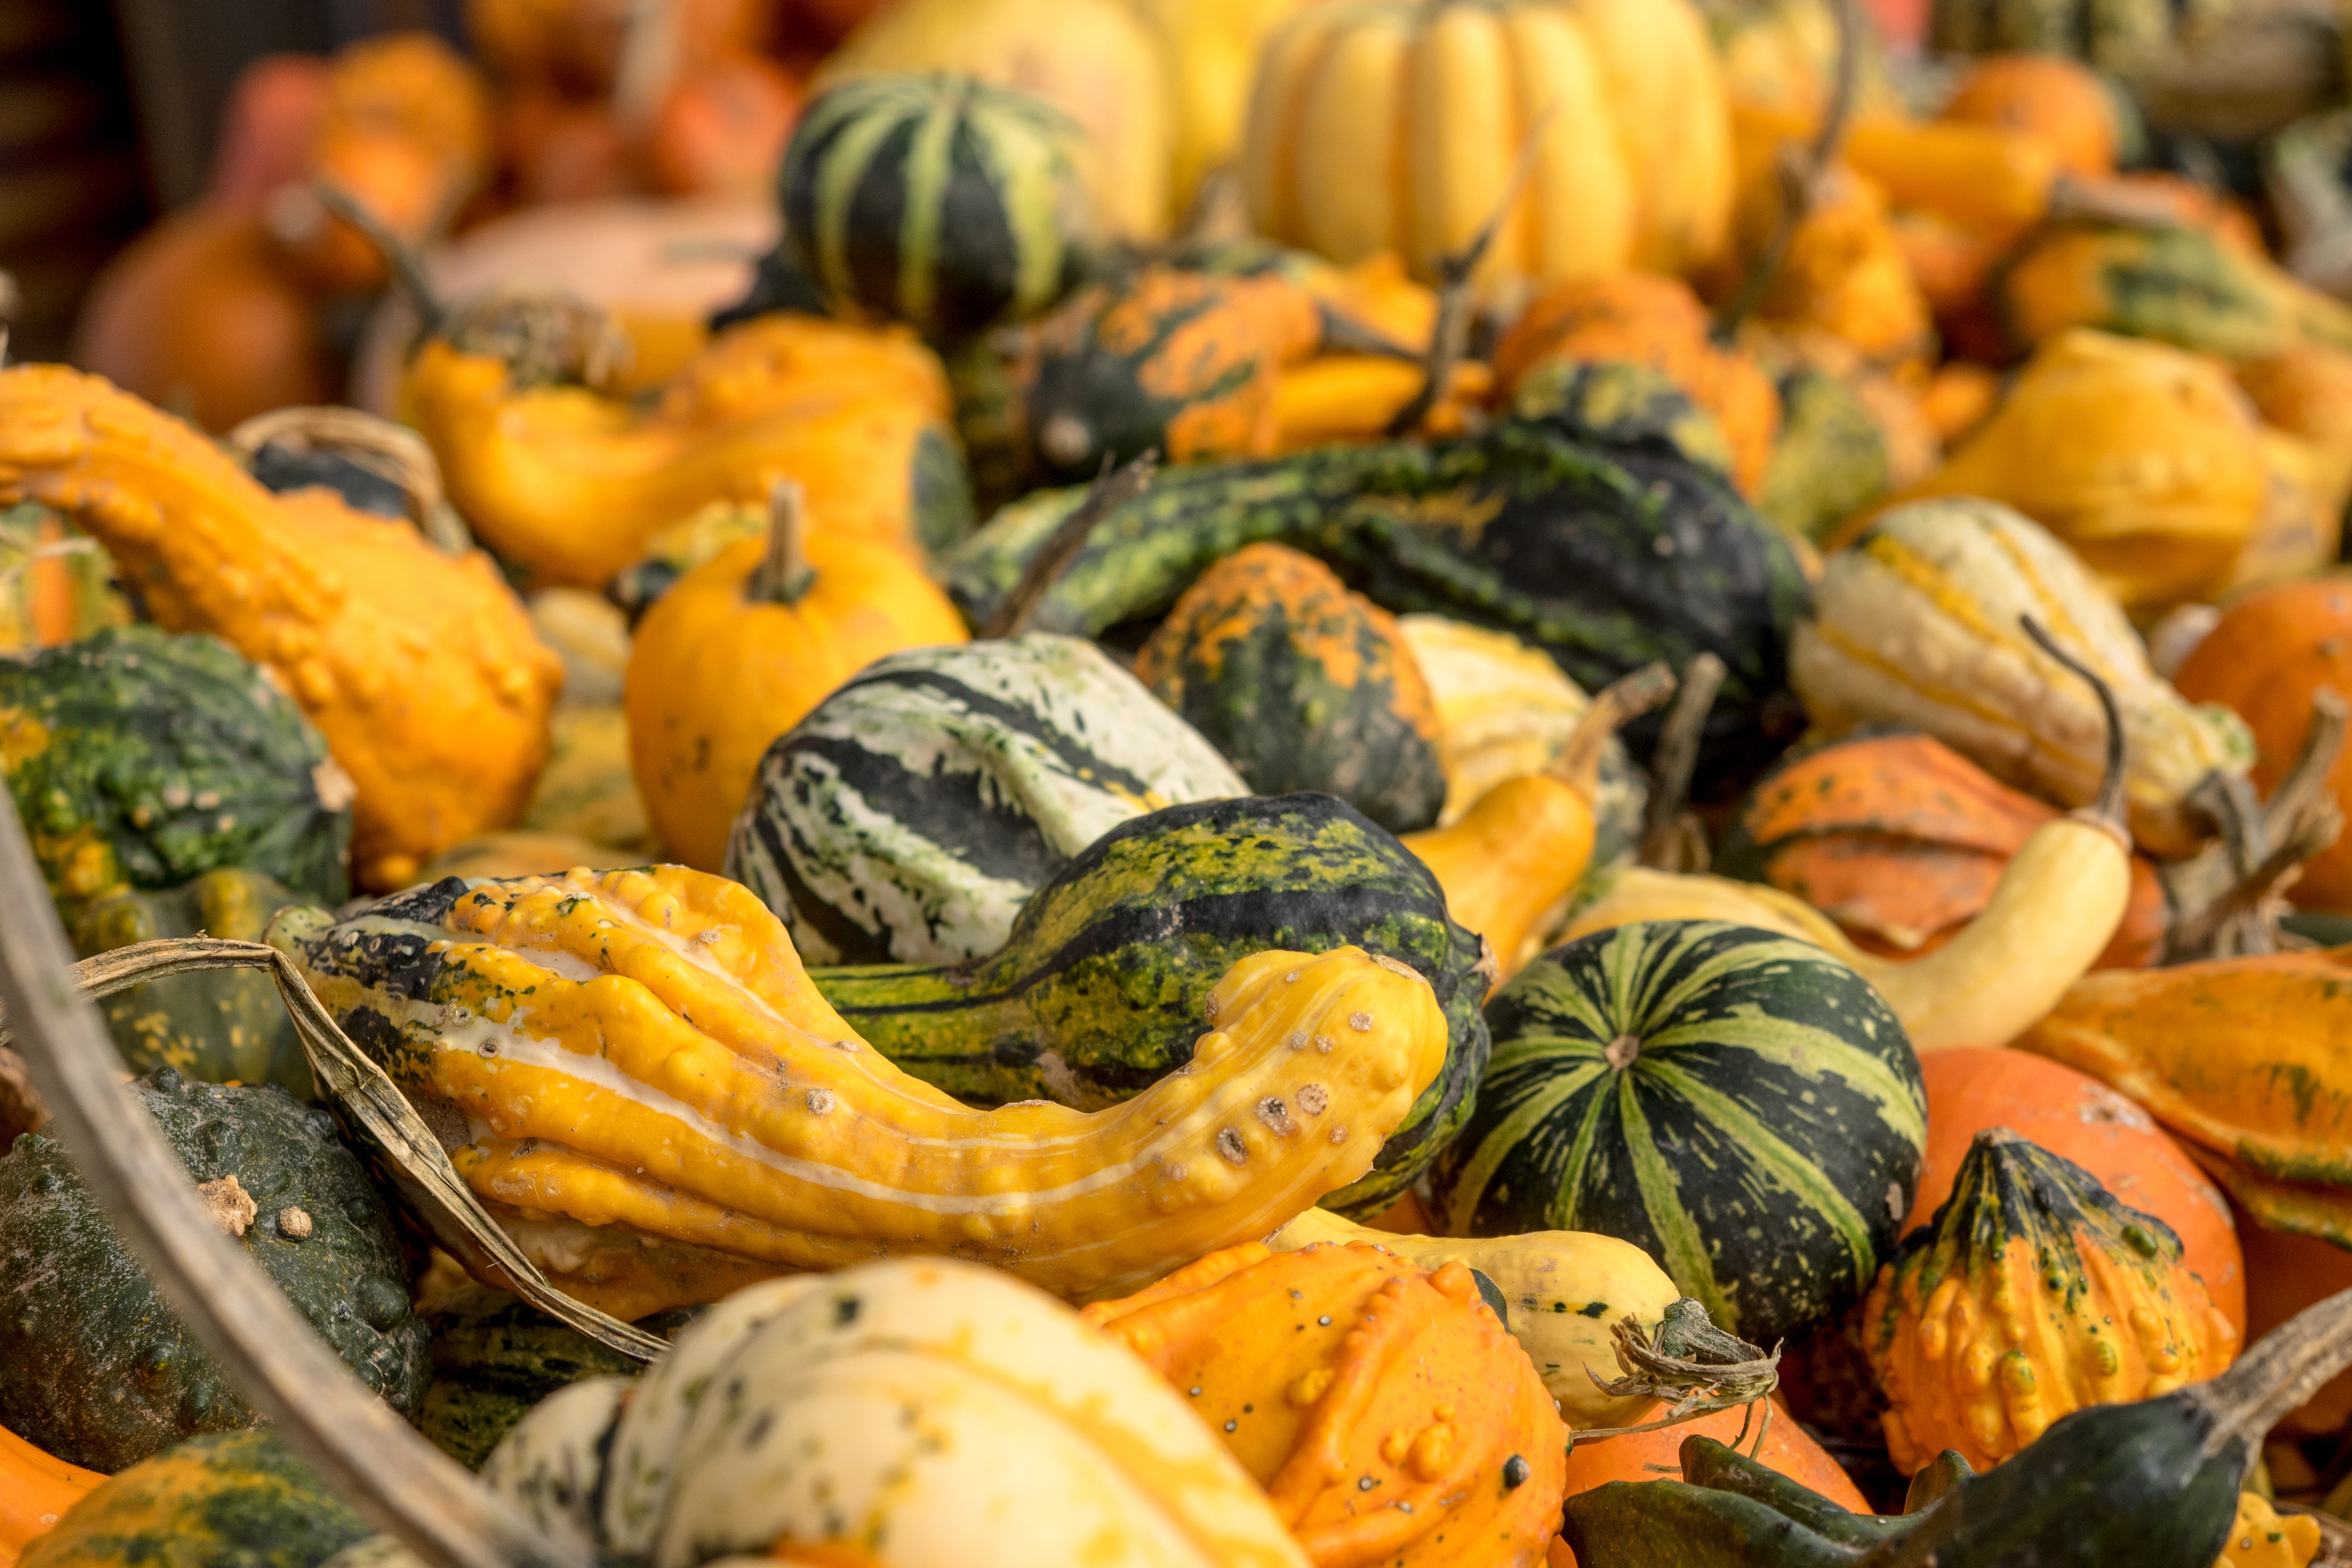
structure, plant, decoration, orange, food, golden, harvest, produce, vegetable, color, autumn, pumpkin, halloween, colorful, yellow, garden, healthy, eat, gourd, vegetables, seasonal, choose, calabaza, october, frisch, pumpkins, cucurbita, autumn motives, flowering plant, dark green, choice choose, winter squash, land plant, cucumber gourd and melon family